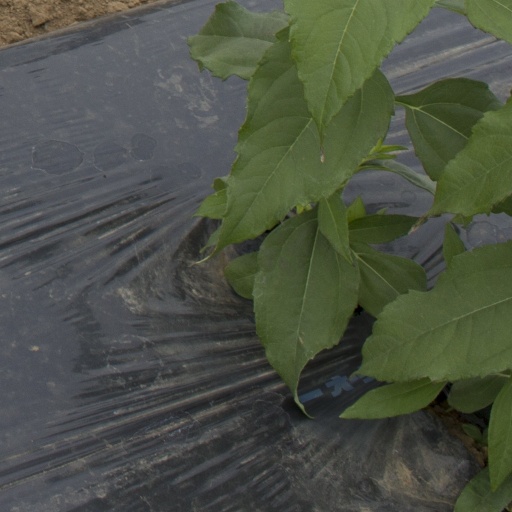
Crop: Jerusalem artichoke